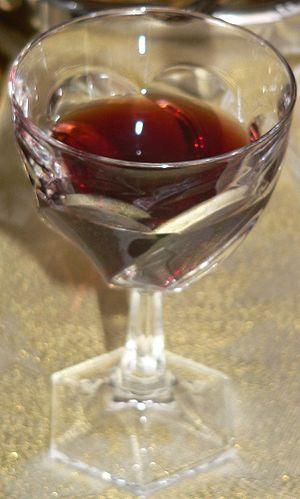
Un verre de vin de Pommard (Bourgogne rouge, pinot noir)
Pommard est une commune française située dans le département de la Côte-d'Or en région Bourgogne-Franche-Comté.